Huevocartoon

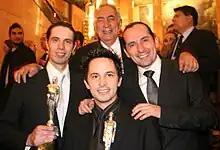
Founders, Gabriel and Rodolfo Riva Palacio, Carlos Zepeda, and Rodolfo Riva Palacio Velascoas, at the 2007 Ariel Awards.

The brand was founded in November 2001 by brothers Gabriel and Rodolfo Riva Palacio Alatriste, Carlos Zepeda Chehaibar, and Rodolfo Riva Palacio Velascoas, as an internet website dedicated to animation, originally called 'La Comunidad Huevo' (Spanish for 'The Egg Community'). The website was officially launched on 6 January 2002. Since then, the website gained 3 million visitors within the first three months of its launch, and at the end of 2004, it was visited 230,000 times daily. Tycoon Enterprises, a marketing investing company, invested in Huevocartoon within six months of the launch after gaining popularity. Hoping to expand into higher-budgeted projects, such as a film and a television series, the company partnered with several marketing companies, including Sabritas, Renault, and Telcel, to include the 'Huevos' characters and brands in their advertisements. Nonetheless, the marketing and licensing campaign helped the company's budget and plans for a film has moved on.